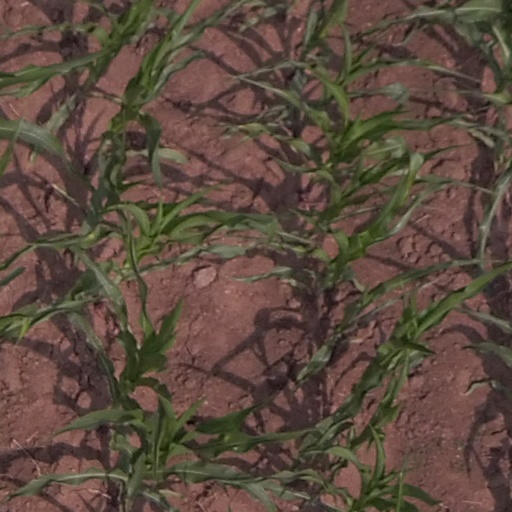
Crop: maize; corn